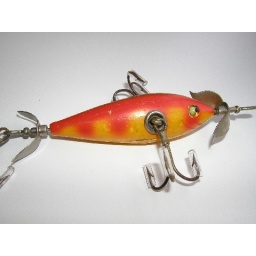
Heddon Dowagiac Minnow, model 100, cup ring, unmarked propellors, glass eyes in sienna